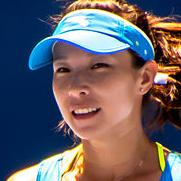
Age: 30